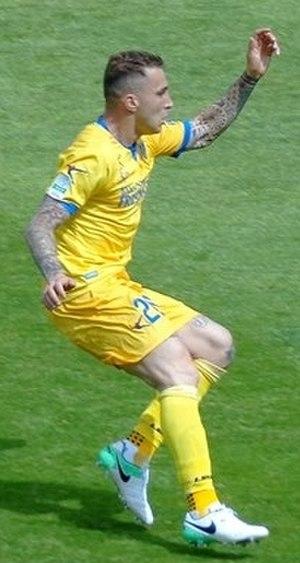
Emanuele Terranova est un footballeur italien né le 14 avril 1987 à Mazara del Vallo en Italie. Il évolue au poste de défenseur au Frosinone Calcio.